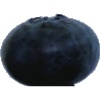
Label: blueberry